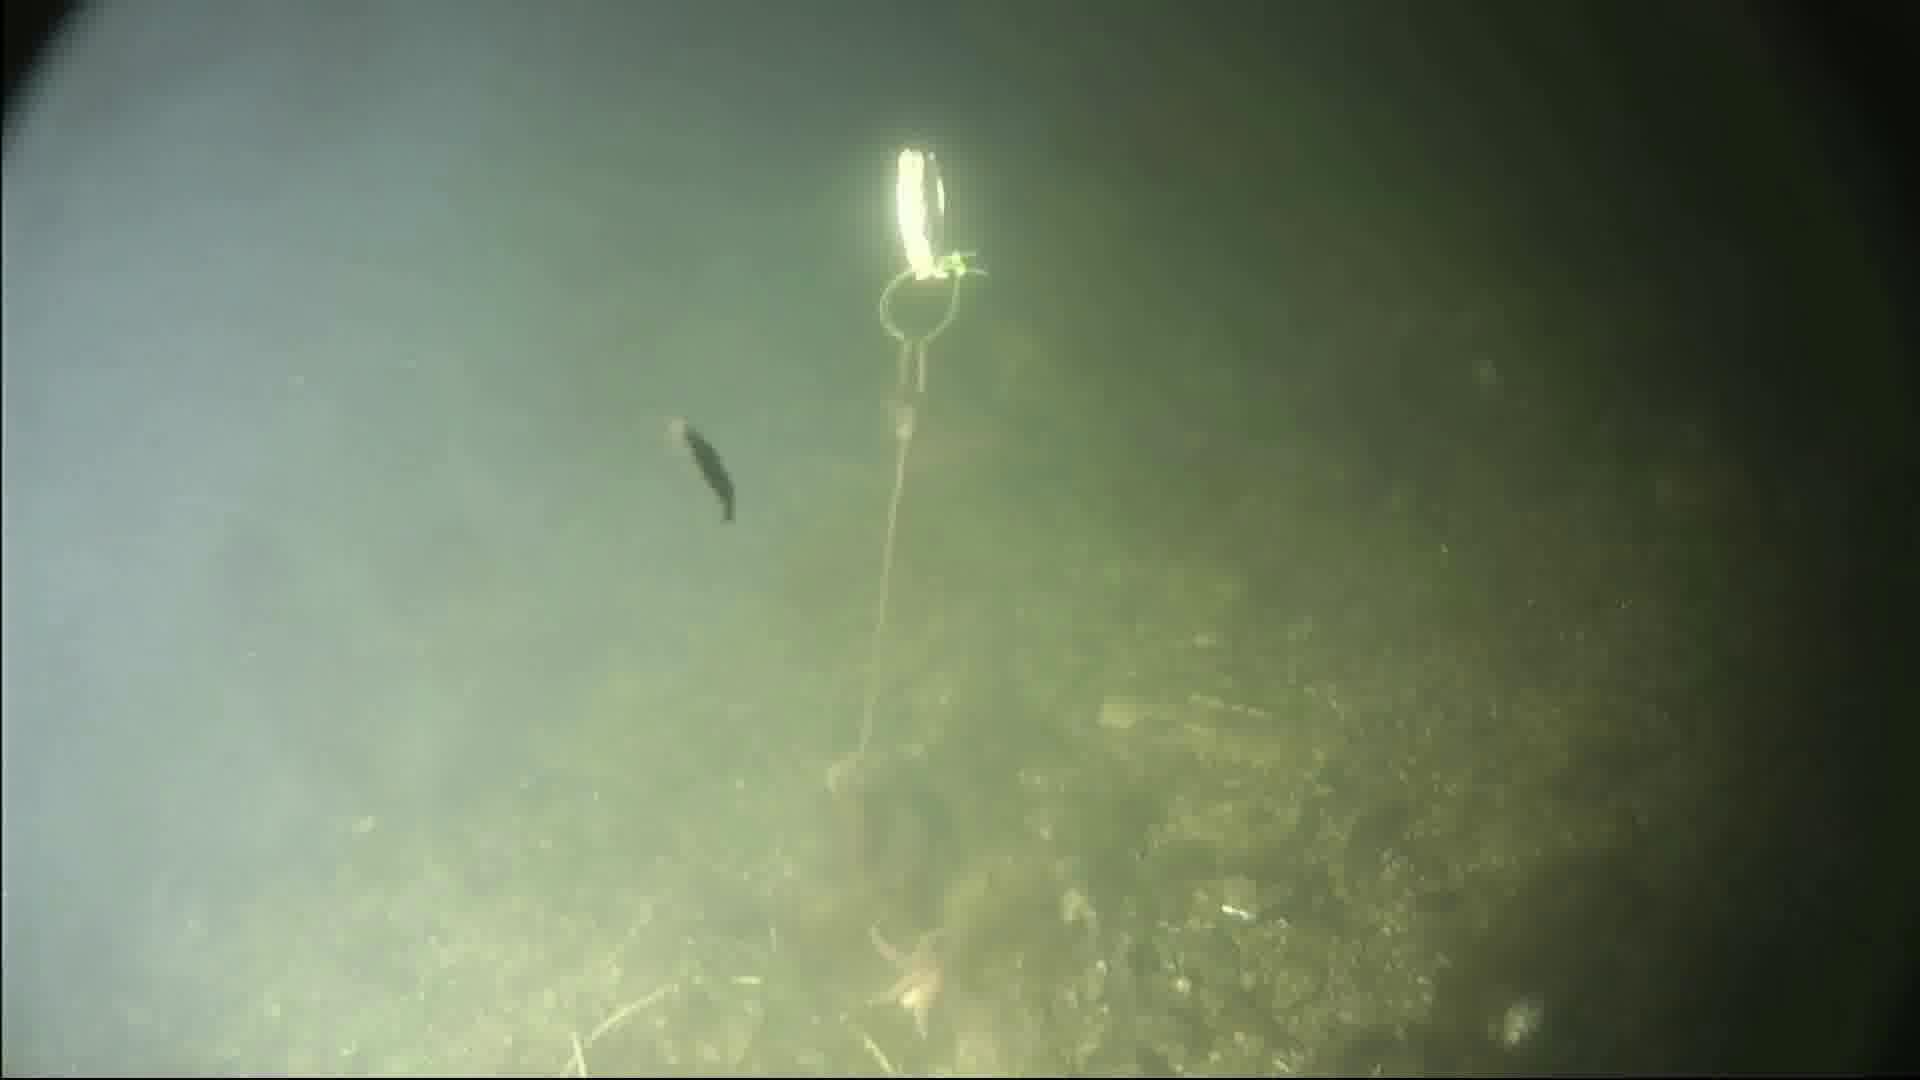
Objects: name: starfish
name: small_fish